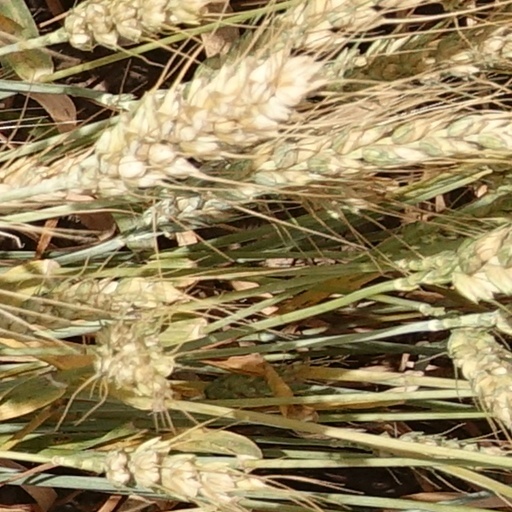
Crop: wheat